Nikolai Moskvitelev

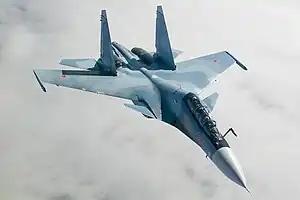
A Sukhoi Su-30 fighter jet. Moskvitelev flew this type of aircraft at the age of 80, putting it through various aerobatic manoeuvres.

After leaving the armed forces with the rank of , Moskvitelev worked for a time as assistant to the general designer of the Mikoyan Design Bureau, and from 1993 was chief adviser at the Gromov Flight Research Institute. In 1998 Moskvitelev became a member of the "Russian Military Brotherhood", and in 2007 he formed the Honoured Military Pilots, Test Pilots and Navigators Club, a veterans' association. He continued to take part in aviation affairs, often visiting units and playing a role in education and training efforts. Over his career he had received the Order of Honour, Order of Friendship, Order of the October Revolution, Order of the Red Banner, Order of the Red Banner of Labour, and three Orders of the Red Star, as well as being made an Honoured Military Pilot of the USSR in 1968. He held 24 medals, including the Medal "For the Victory over Germany in the Great Patriotic War 1941–1945", as well as orders and honours from Bulgaria and East Germany.